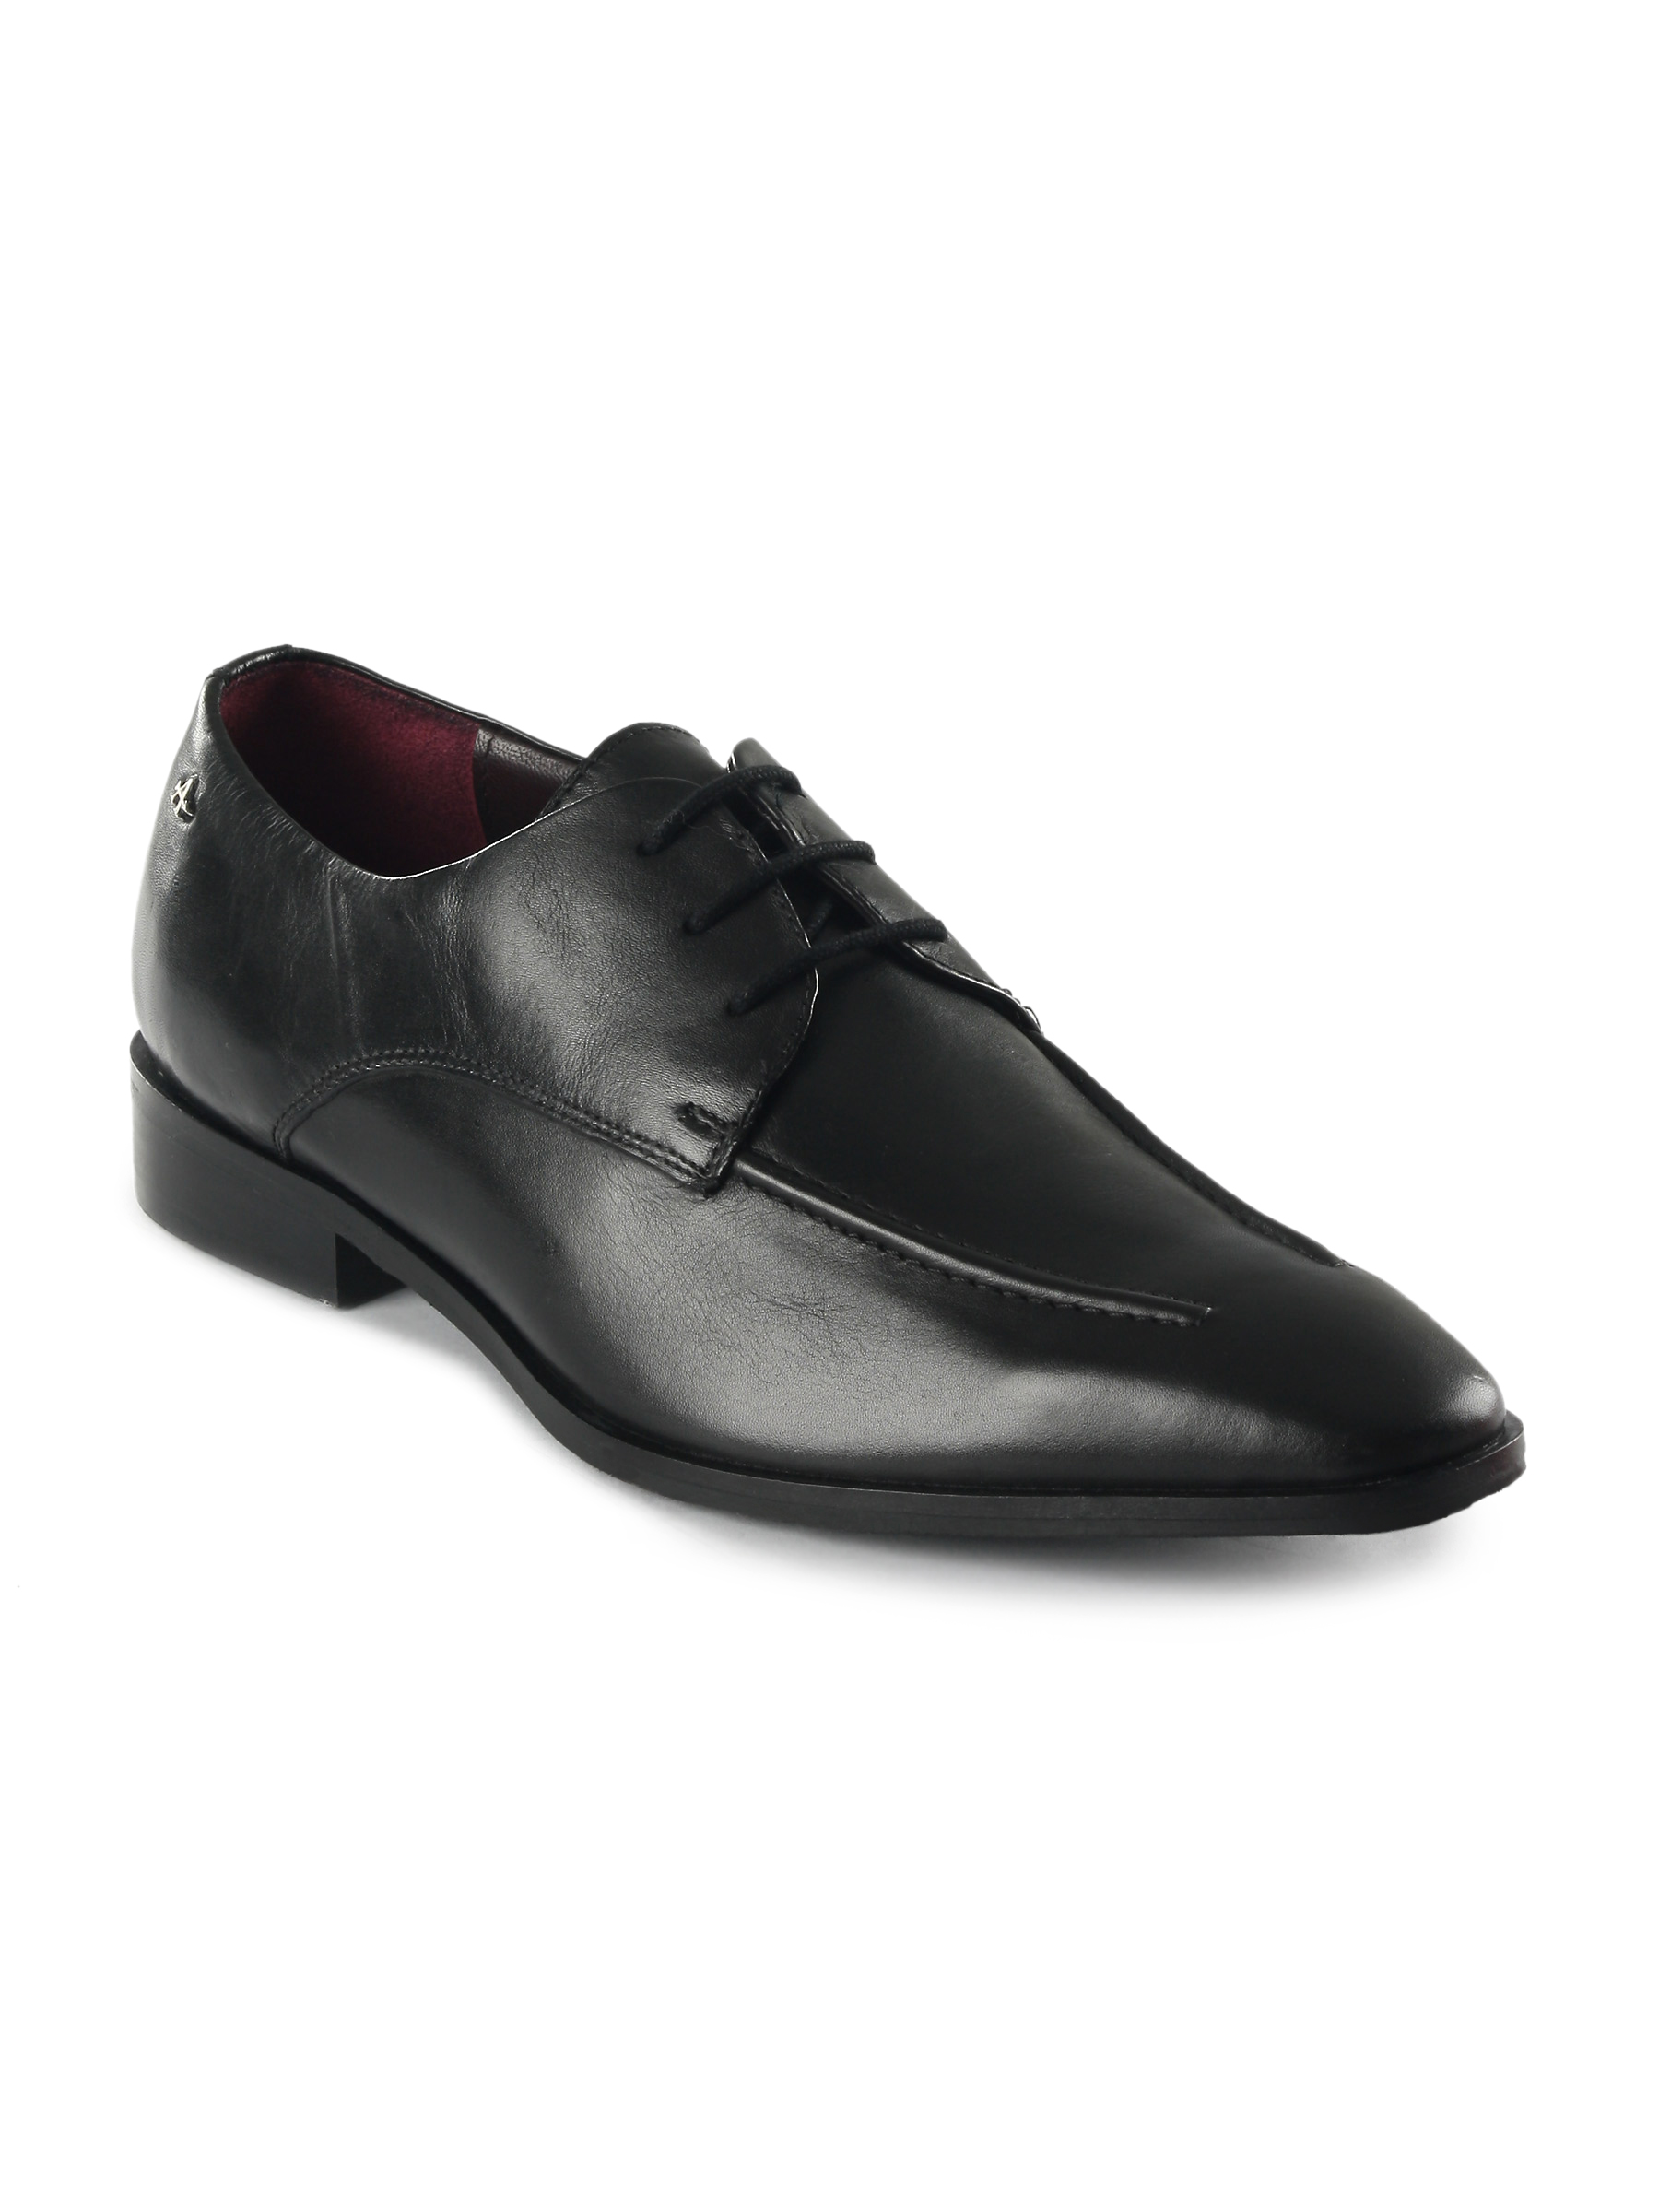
Arrow Men Formal Black Shoes
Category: Footwear / Shoes / Formal Shoes
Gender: Men
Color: Black
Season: Fall 2011
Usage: Formal